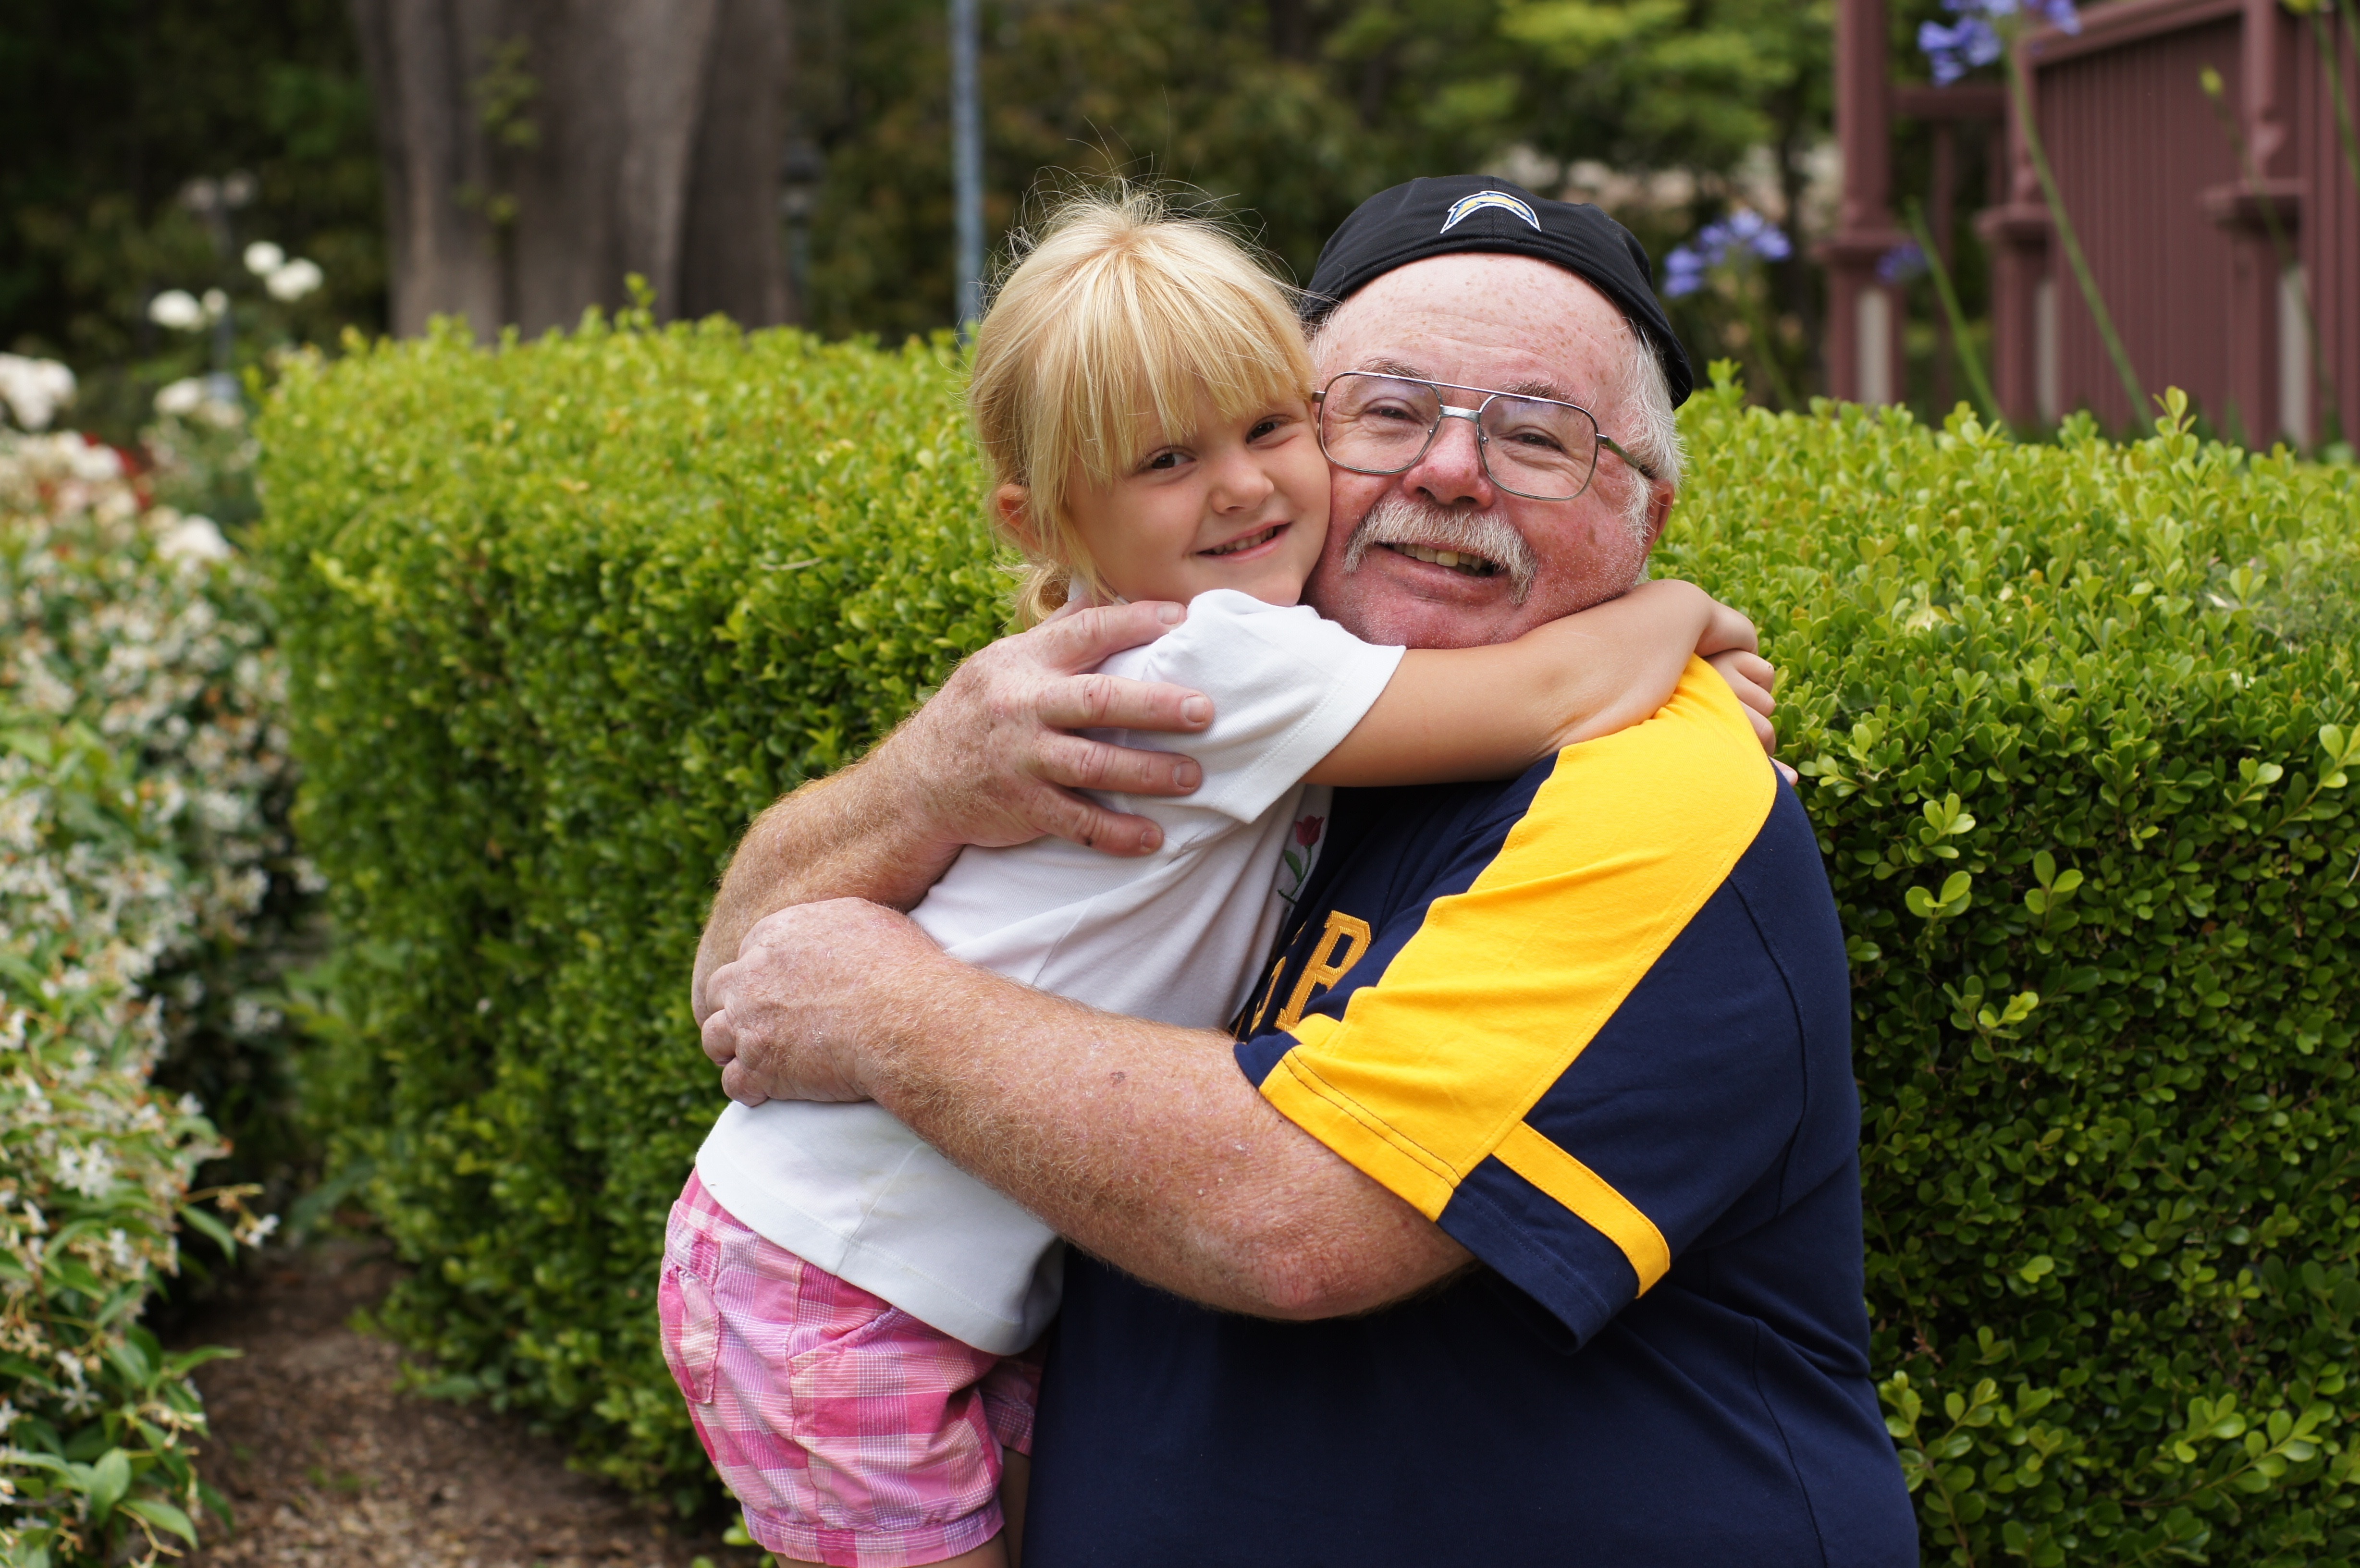
man, person, people, girl, flower, kid, male, female, love, young, child, together, smiling, smile, senior citizen, laughing, family, ceremony, happy, grandfather, grandchild, little, senior, reunion, adult, hugging, granddaughter, retirement, interaction, grandparent